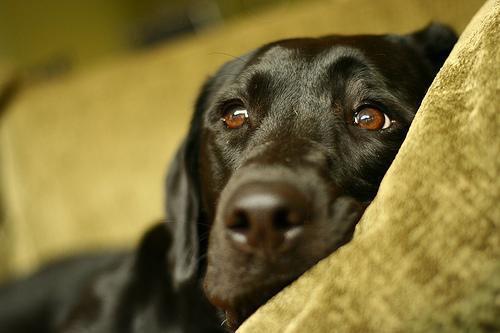
Labrador_retriever